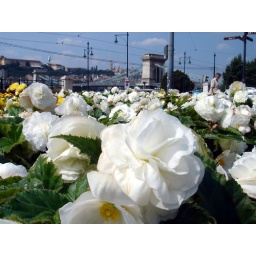
Some cool flowers and plants near the Danube